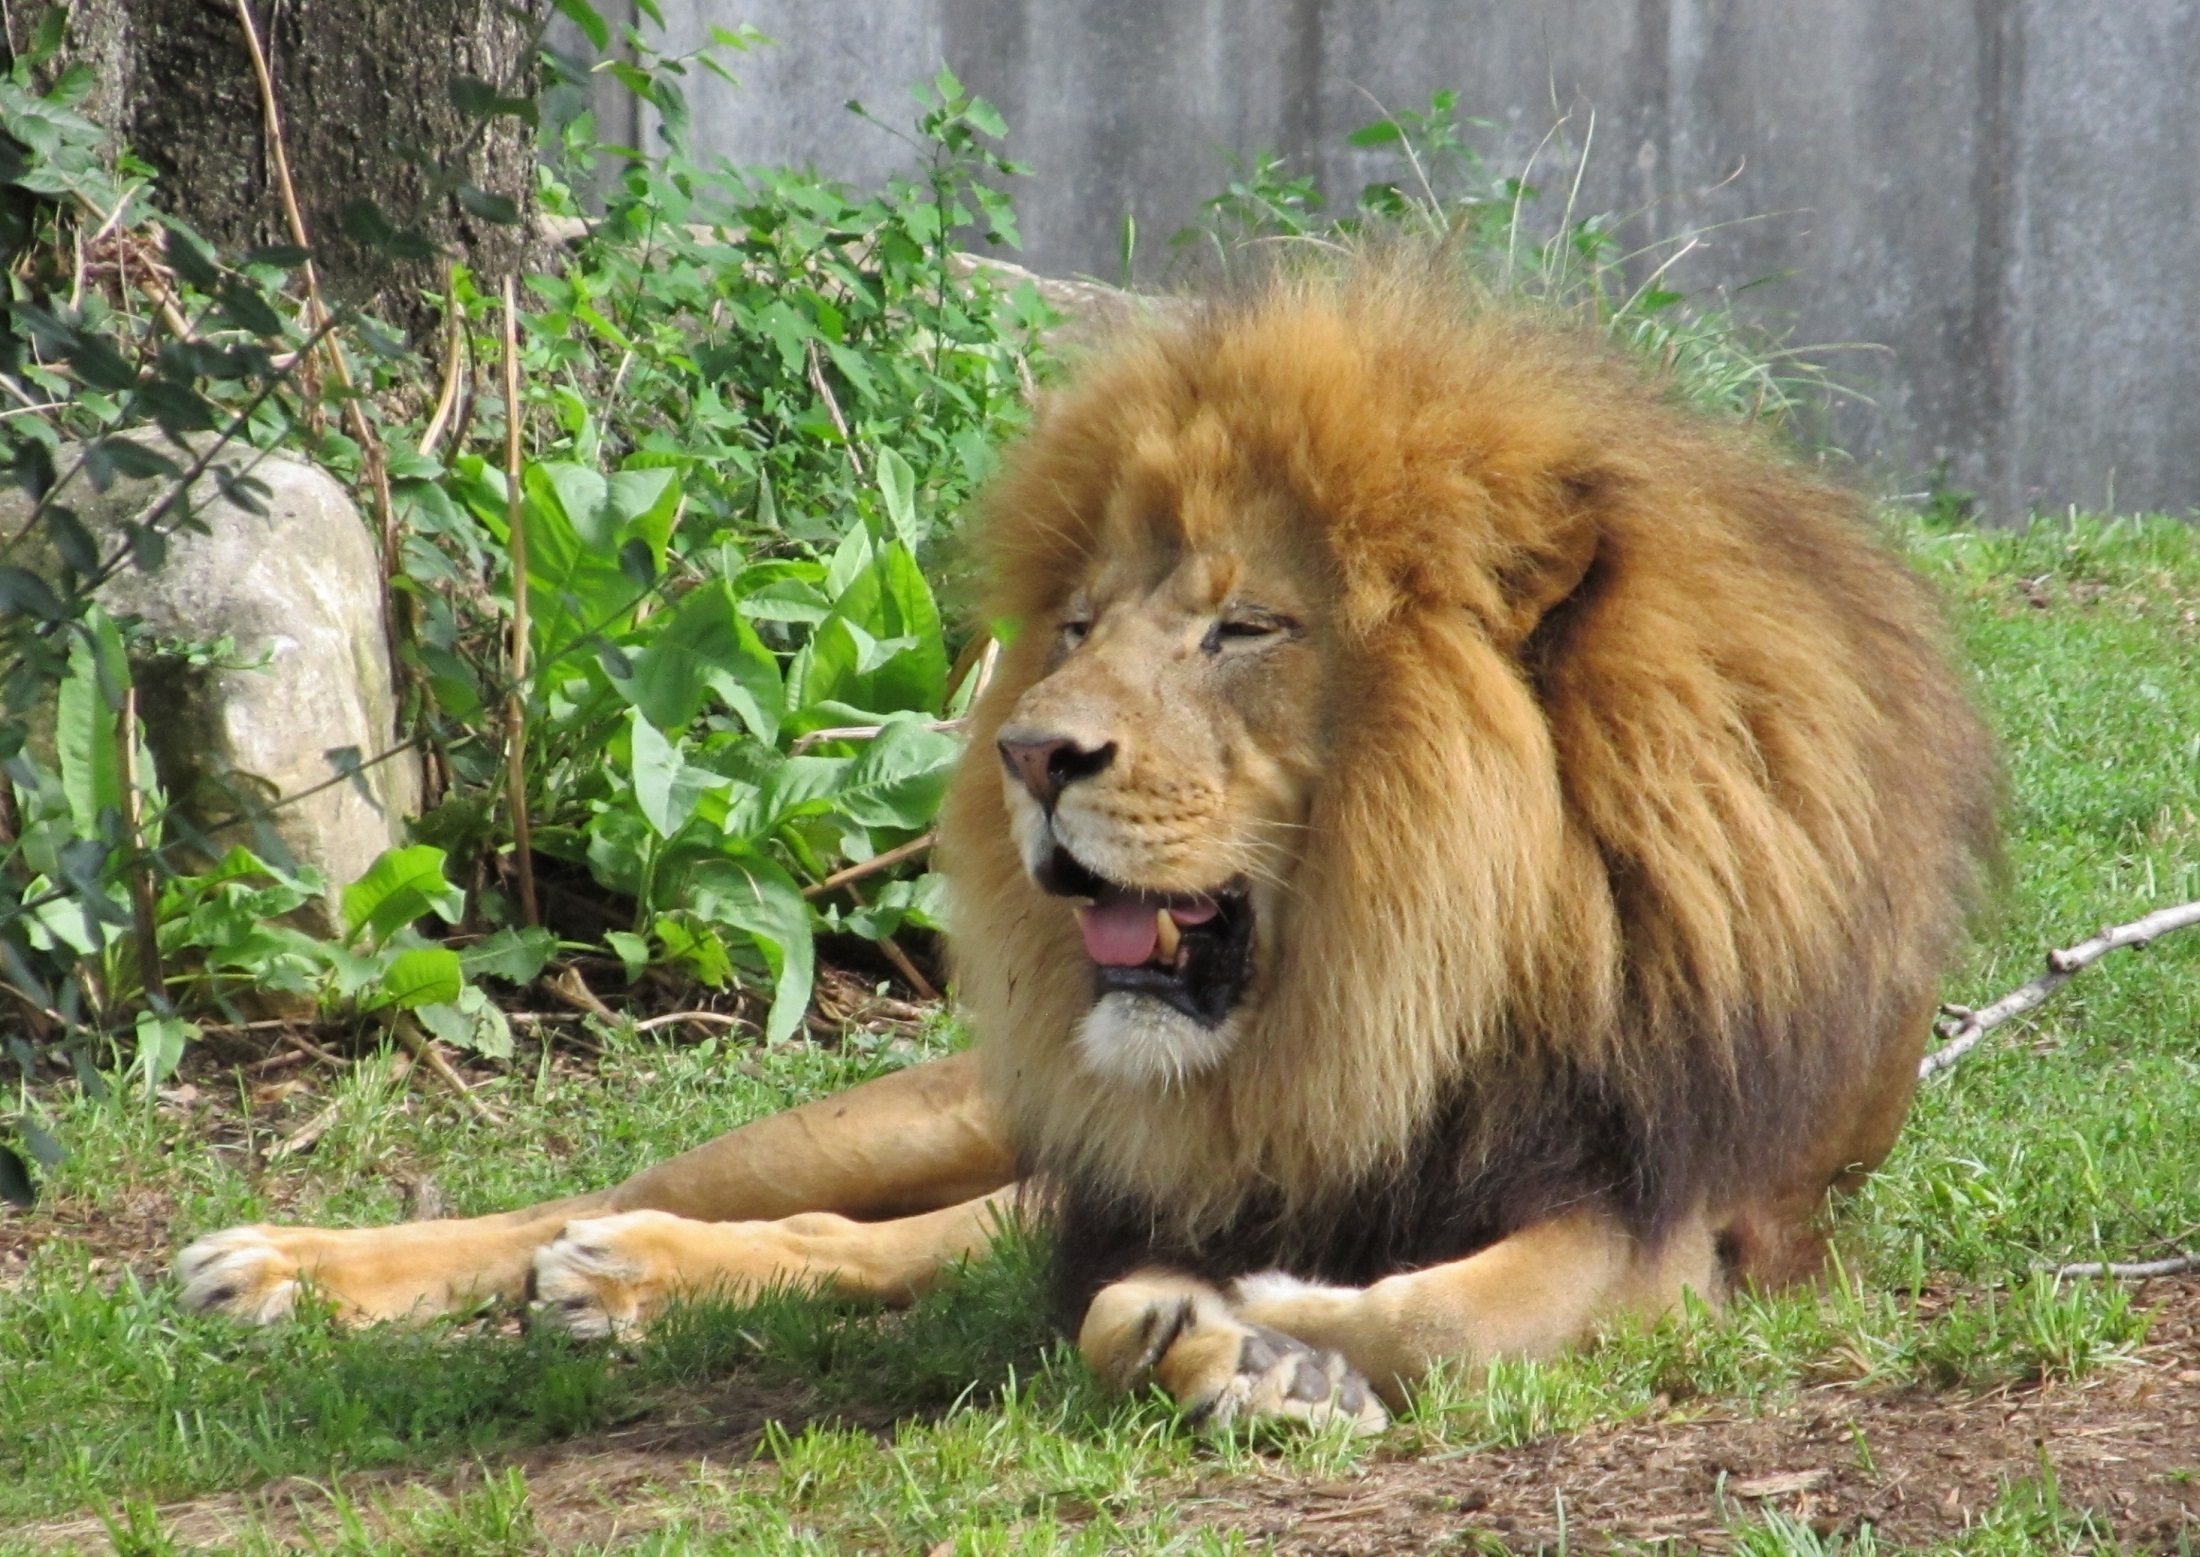
nature, looking, male, wildlife, zoo, fur, portrait, feline, mammal, mane, predator, fauna, lion, majestic, big cat, enclosure, vertebrate, creature, resting, carnivore, hunter, safari, leo, king of the jungle, big cats, cat like mammal, dog breed group, masai lion